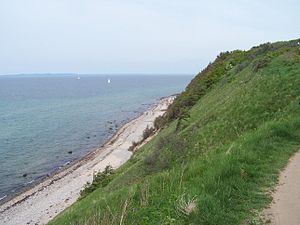
Gilbjerg Hoved
Kysten ved Gilbjerg Hoved
"Gilbjerg Hoved ved Gilleleje er det nordligste punkt på Sjælland på bredden 56°7'40"".